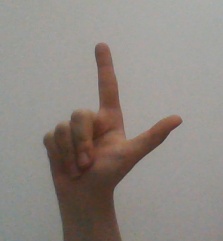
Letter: laam